Wilson Bikram Rai

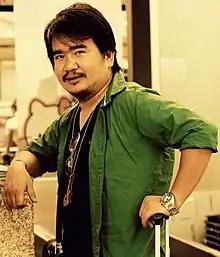
Rai portraying Takme Buda on NTV sitcom "Meri Bassai", March 2012

Wilson Bikram Rai is a Nepalese comedian, actor, singer, dancer and film producer.